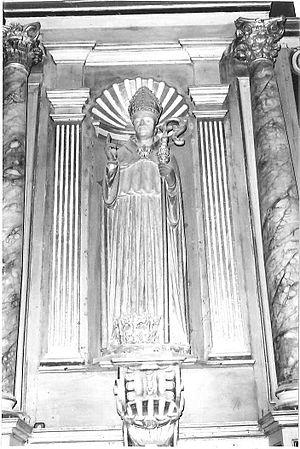
Statue du XVe siècle représentant saint Louis d'Anjou, église de Carcenac, Salmiech, Aveyron, France.
Salmiech est une commune française située dans le département de l'Aveyron, en région Occitanie.
L'église de Carcenac-Salmiech est un édifice religieux catholique situé dans le département de l'Aveyron.